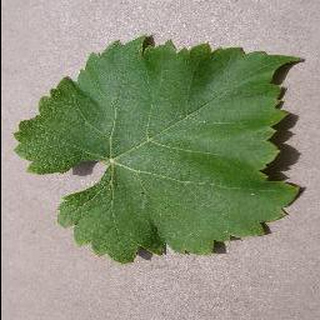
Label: healthy_grape